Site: brandenburg
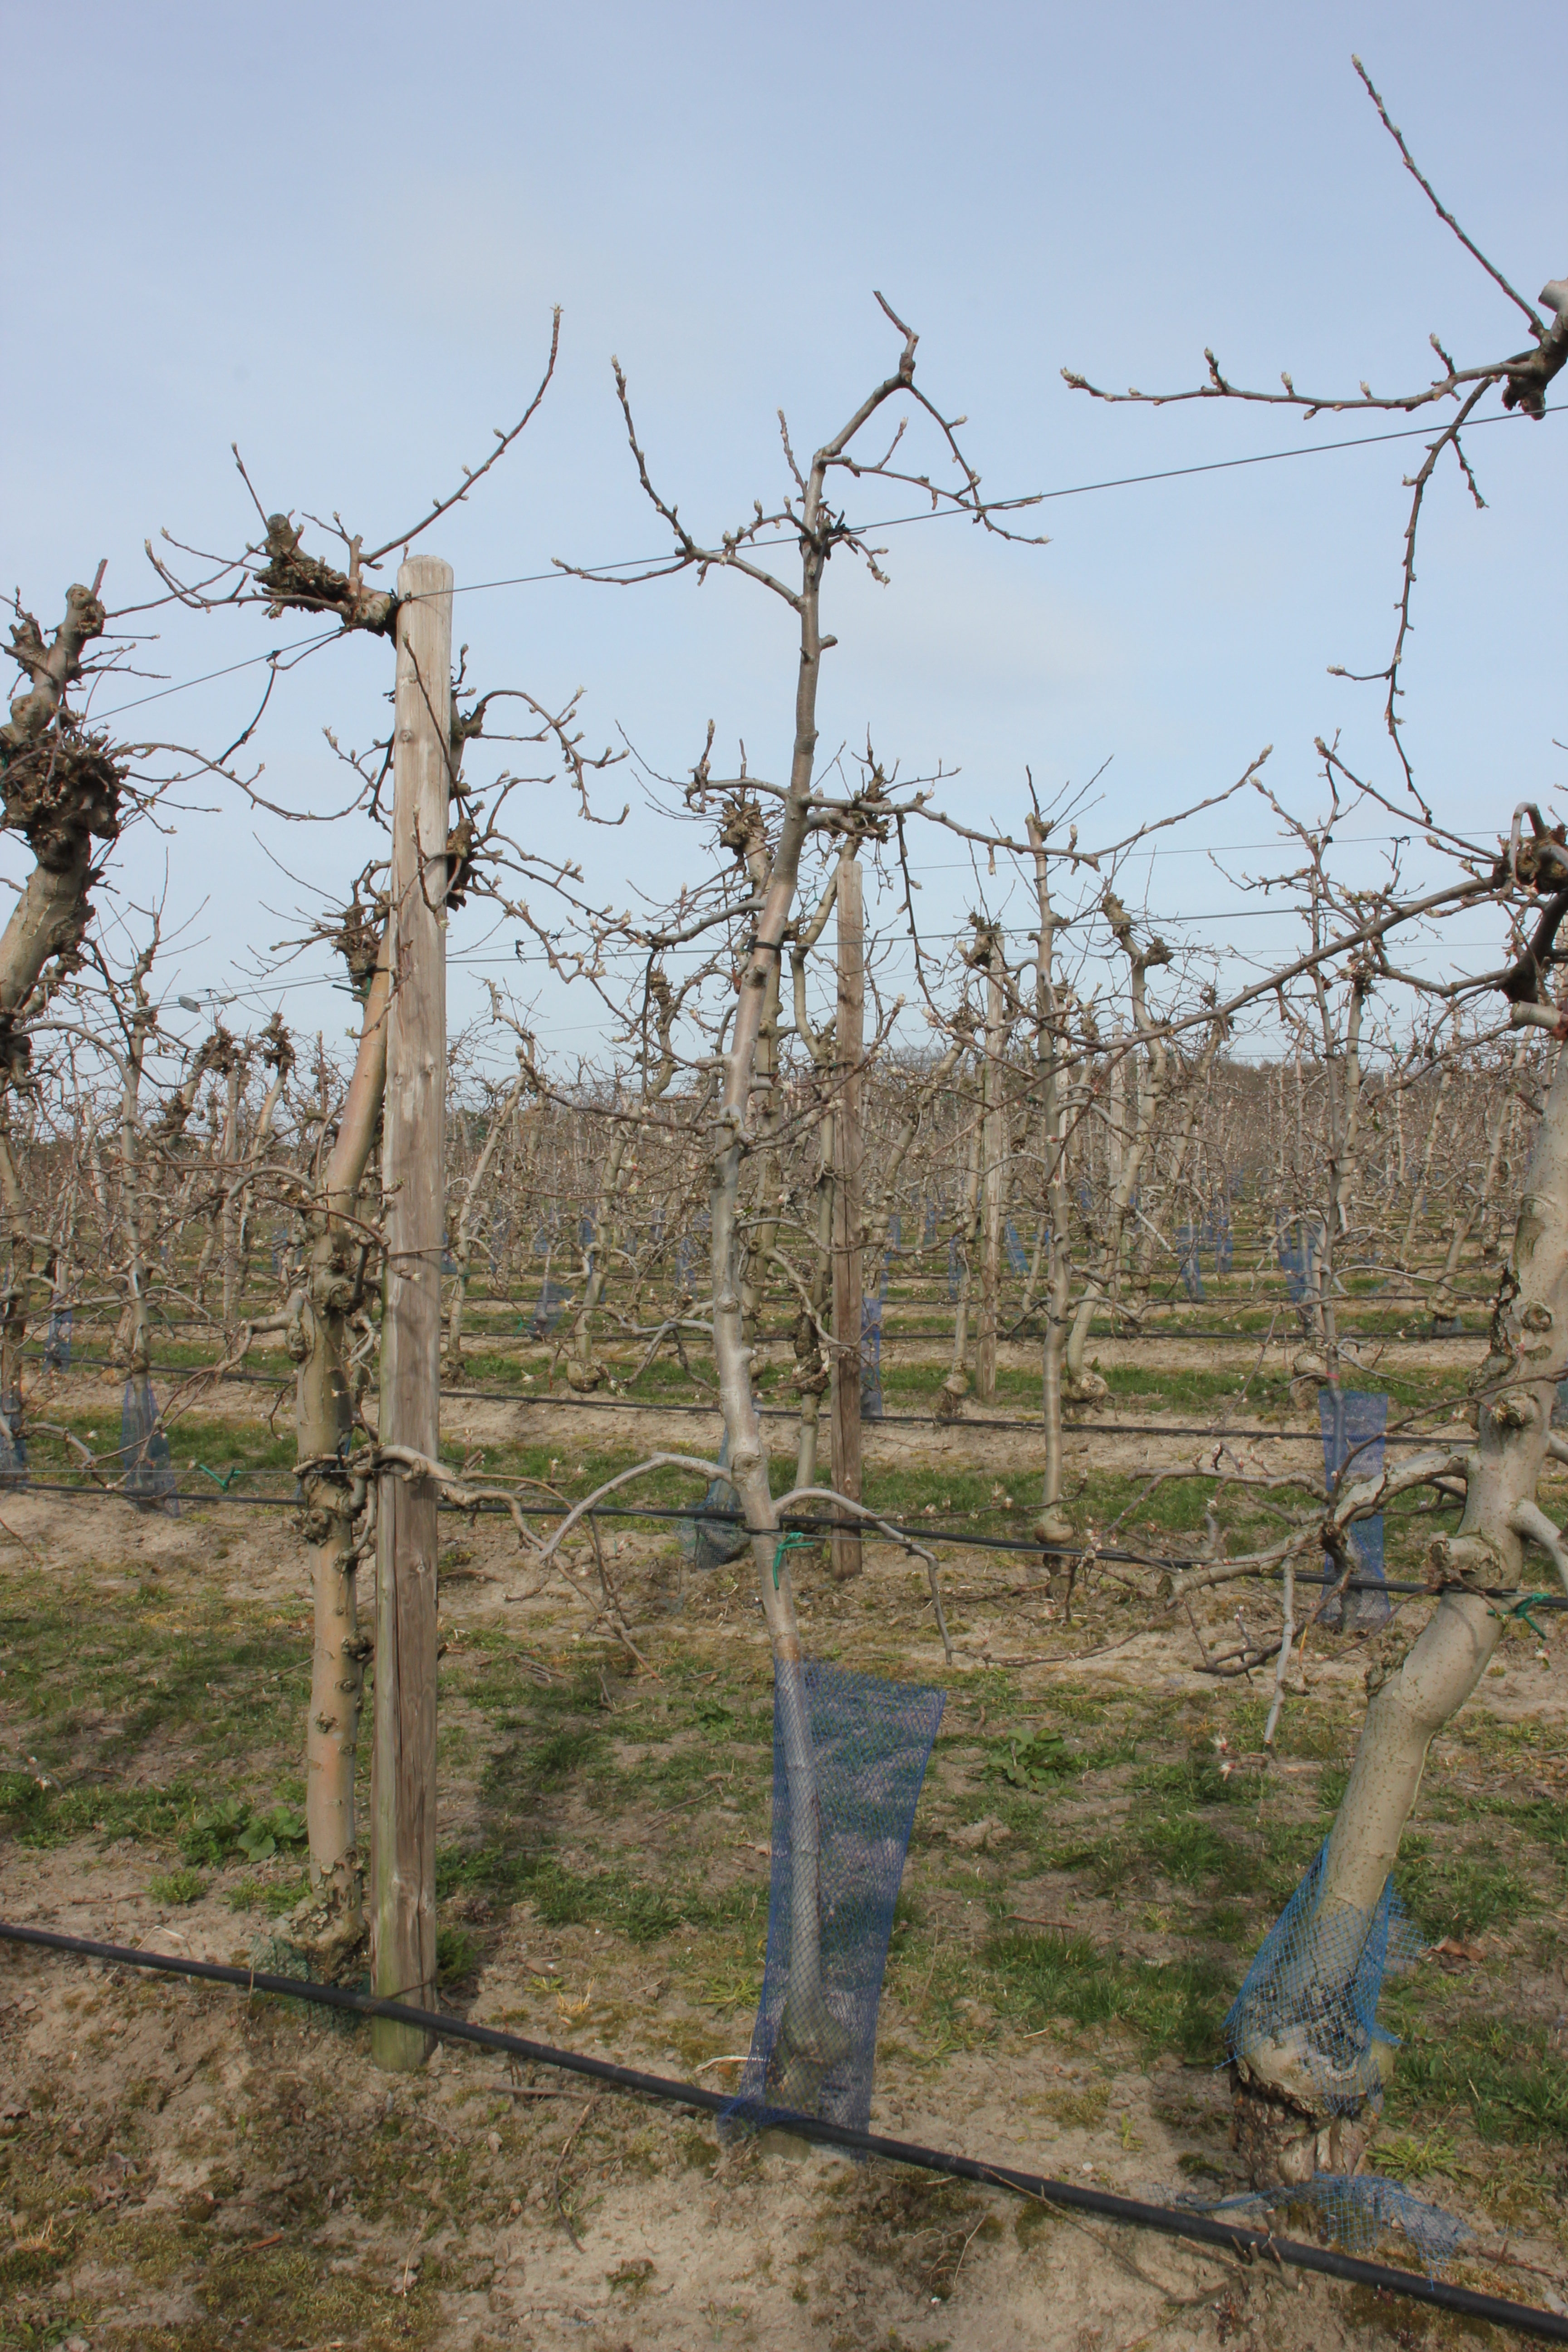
Growth stage (BBCH 54): Inflorescence emergence